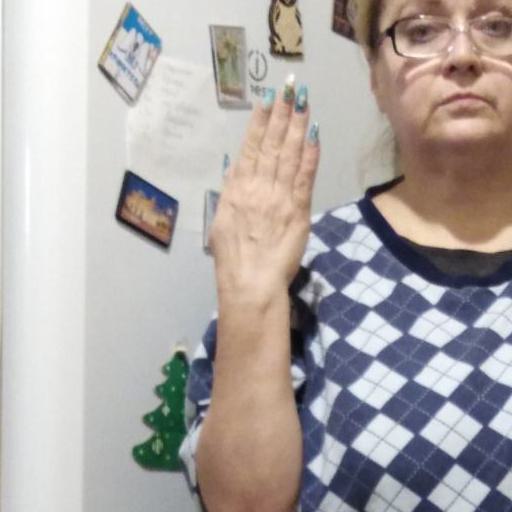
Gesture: stop_inverted